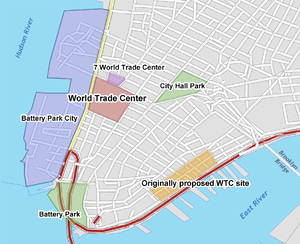
Le projet de construction du World Trade Center fut lancé par David Rockefeller et son frère Nelson, puis développé par l'autorité portuaire de New York qui embaucha l'architecte Minoru Yamasaki. Ce dernier arriva déjà avec l'idée de construire des tours jumelles. Et, après de longues négociations les États du New Jersey et le New York, qui supervisaient l'autorité portuaire, acceptèrent le projet. Le chantier commença sur le site du Radio Row dans le Downtown de Manhattan. Pour rassurer le gouverneur du New Jersey, l'autorité portuaire fut d'accord pour racheter l'entreprise en faillite Hudson & Manhattan Railroad, qui était chargée du transport des travailleurs de banlieue venant du New Jersey et allant dans le Lower Manhattan.
Le World Trade Center de la ville de New York est un complexe composé d'immeubles d'affaires situé dans le quartier de Lower Manhattan, aux États-Unis. Conçu par l'architecte Minoru Yamasaki et développé par la Port Authority of New York and New Jersey, il a été inauguré le mercredi 4 avril 1973.